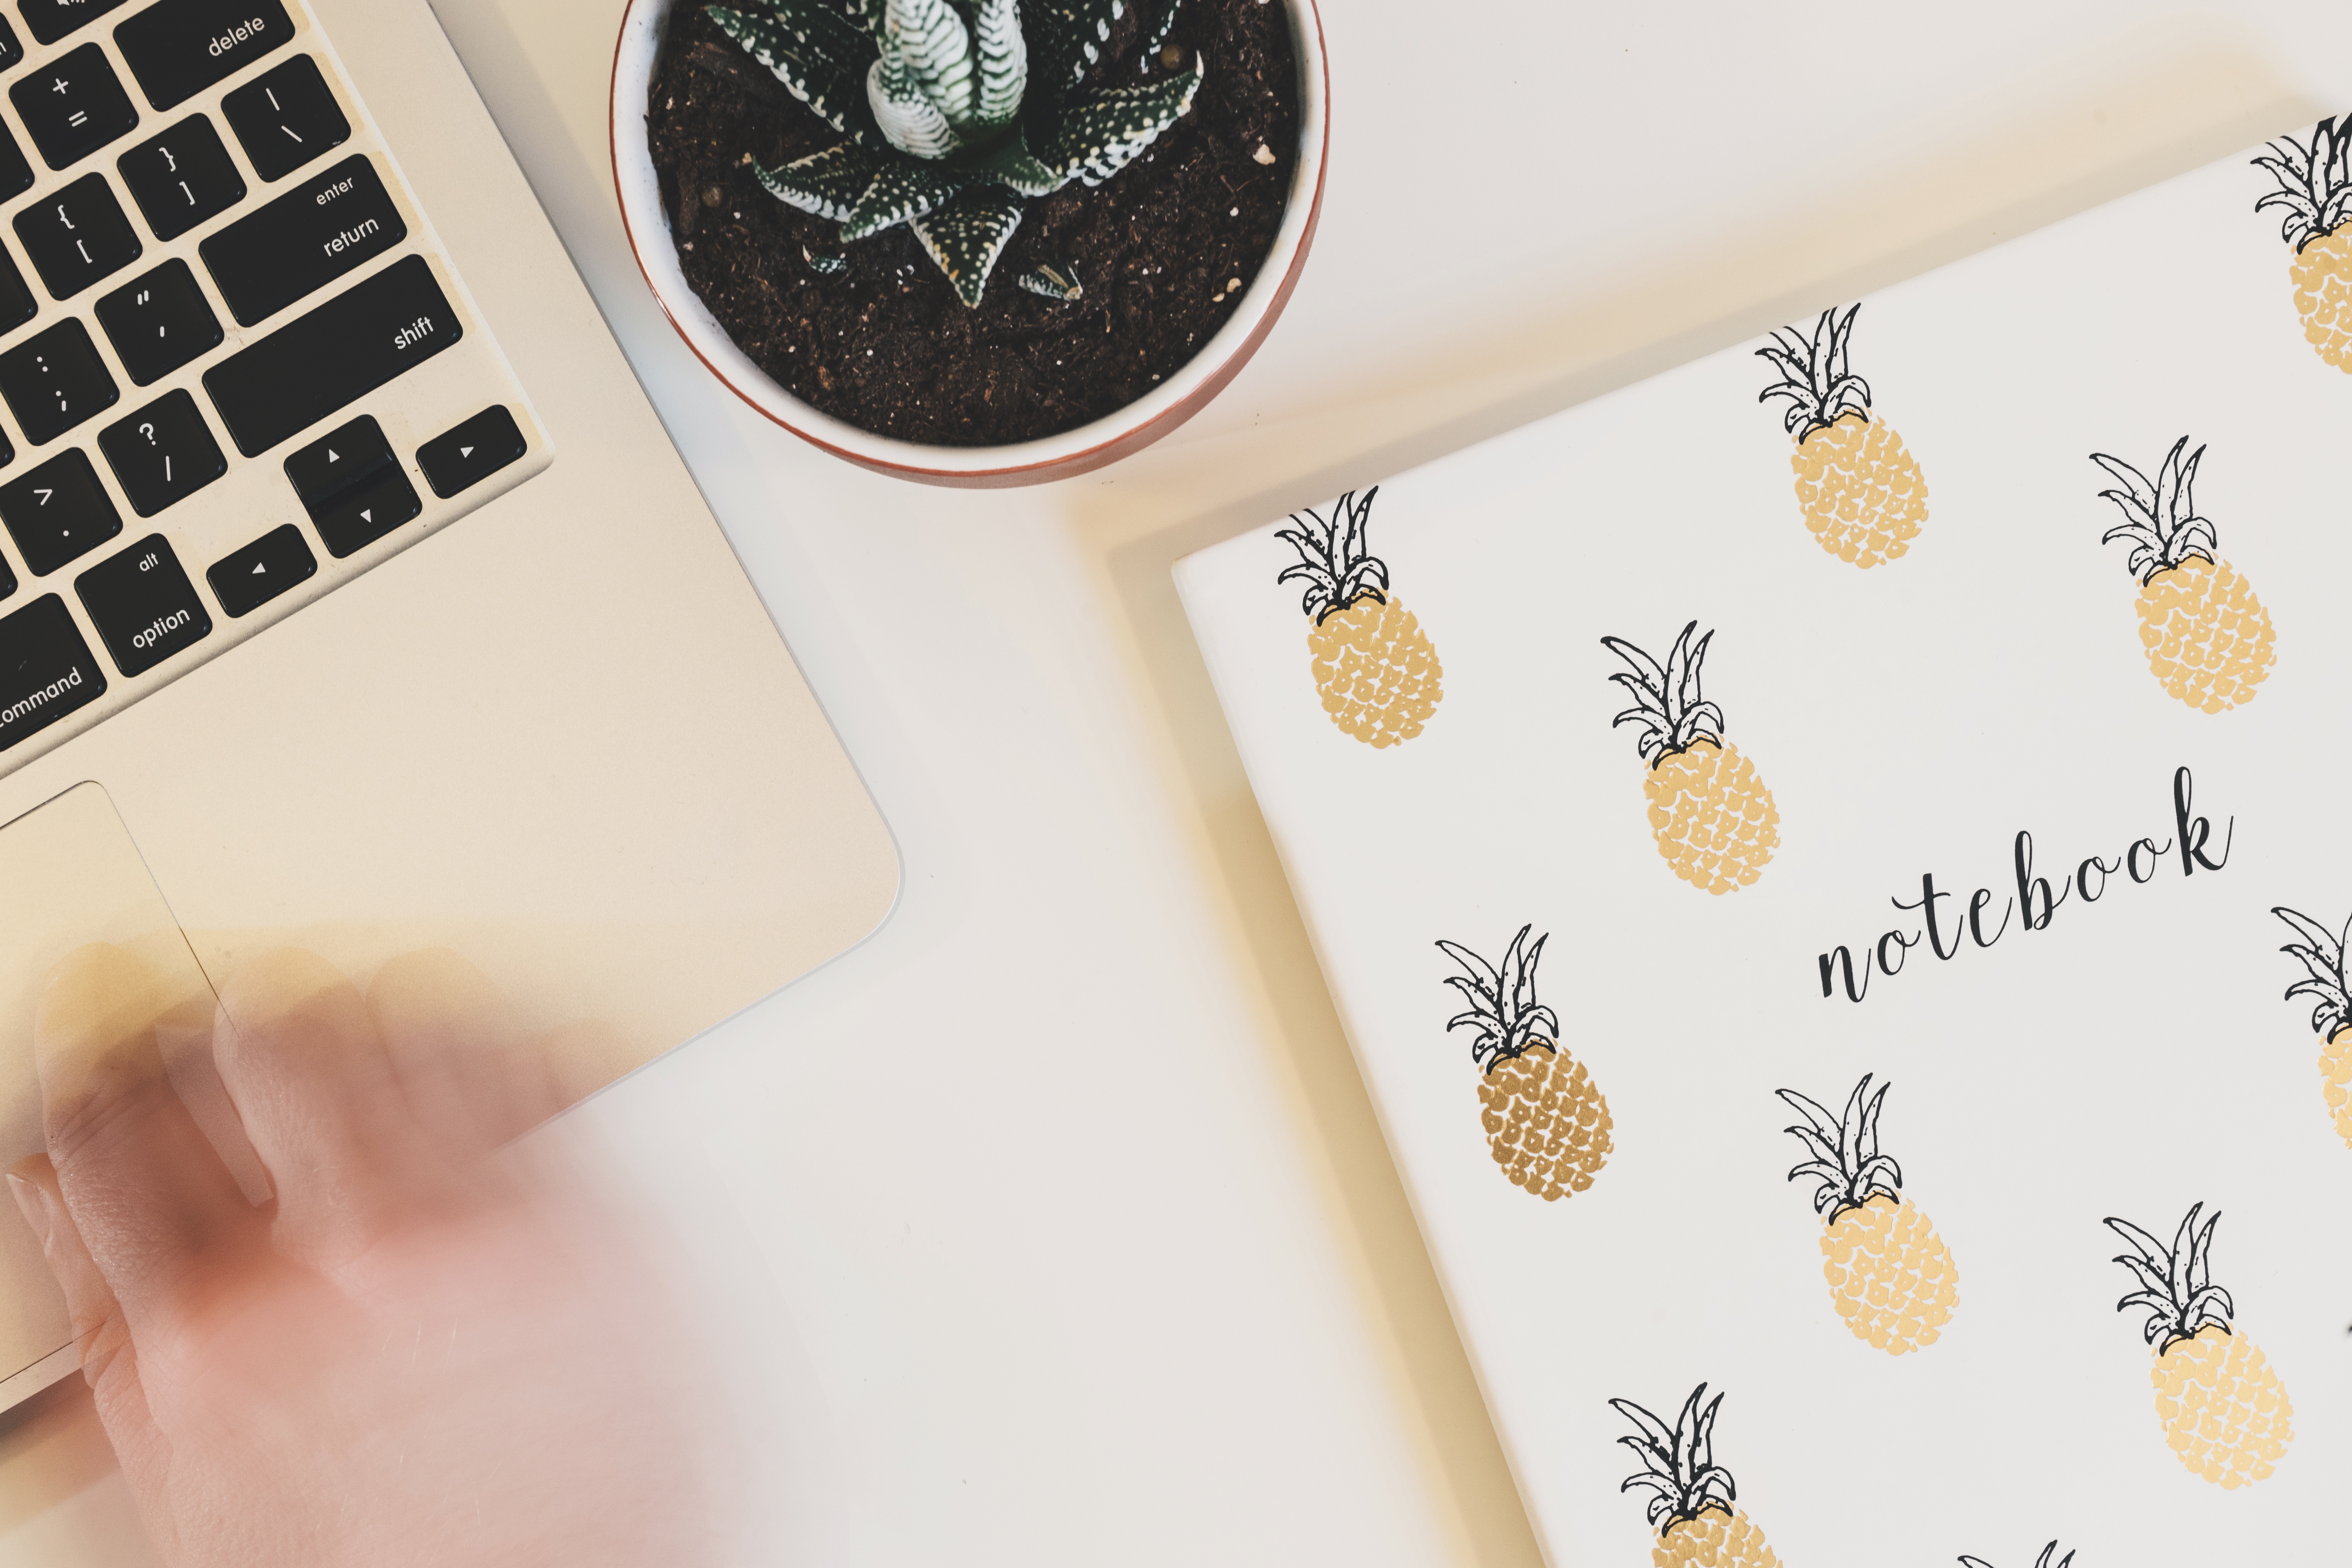
hand, pattern, design, calligraphy, flooring